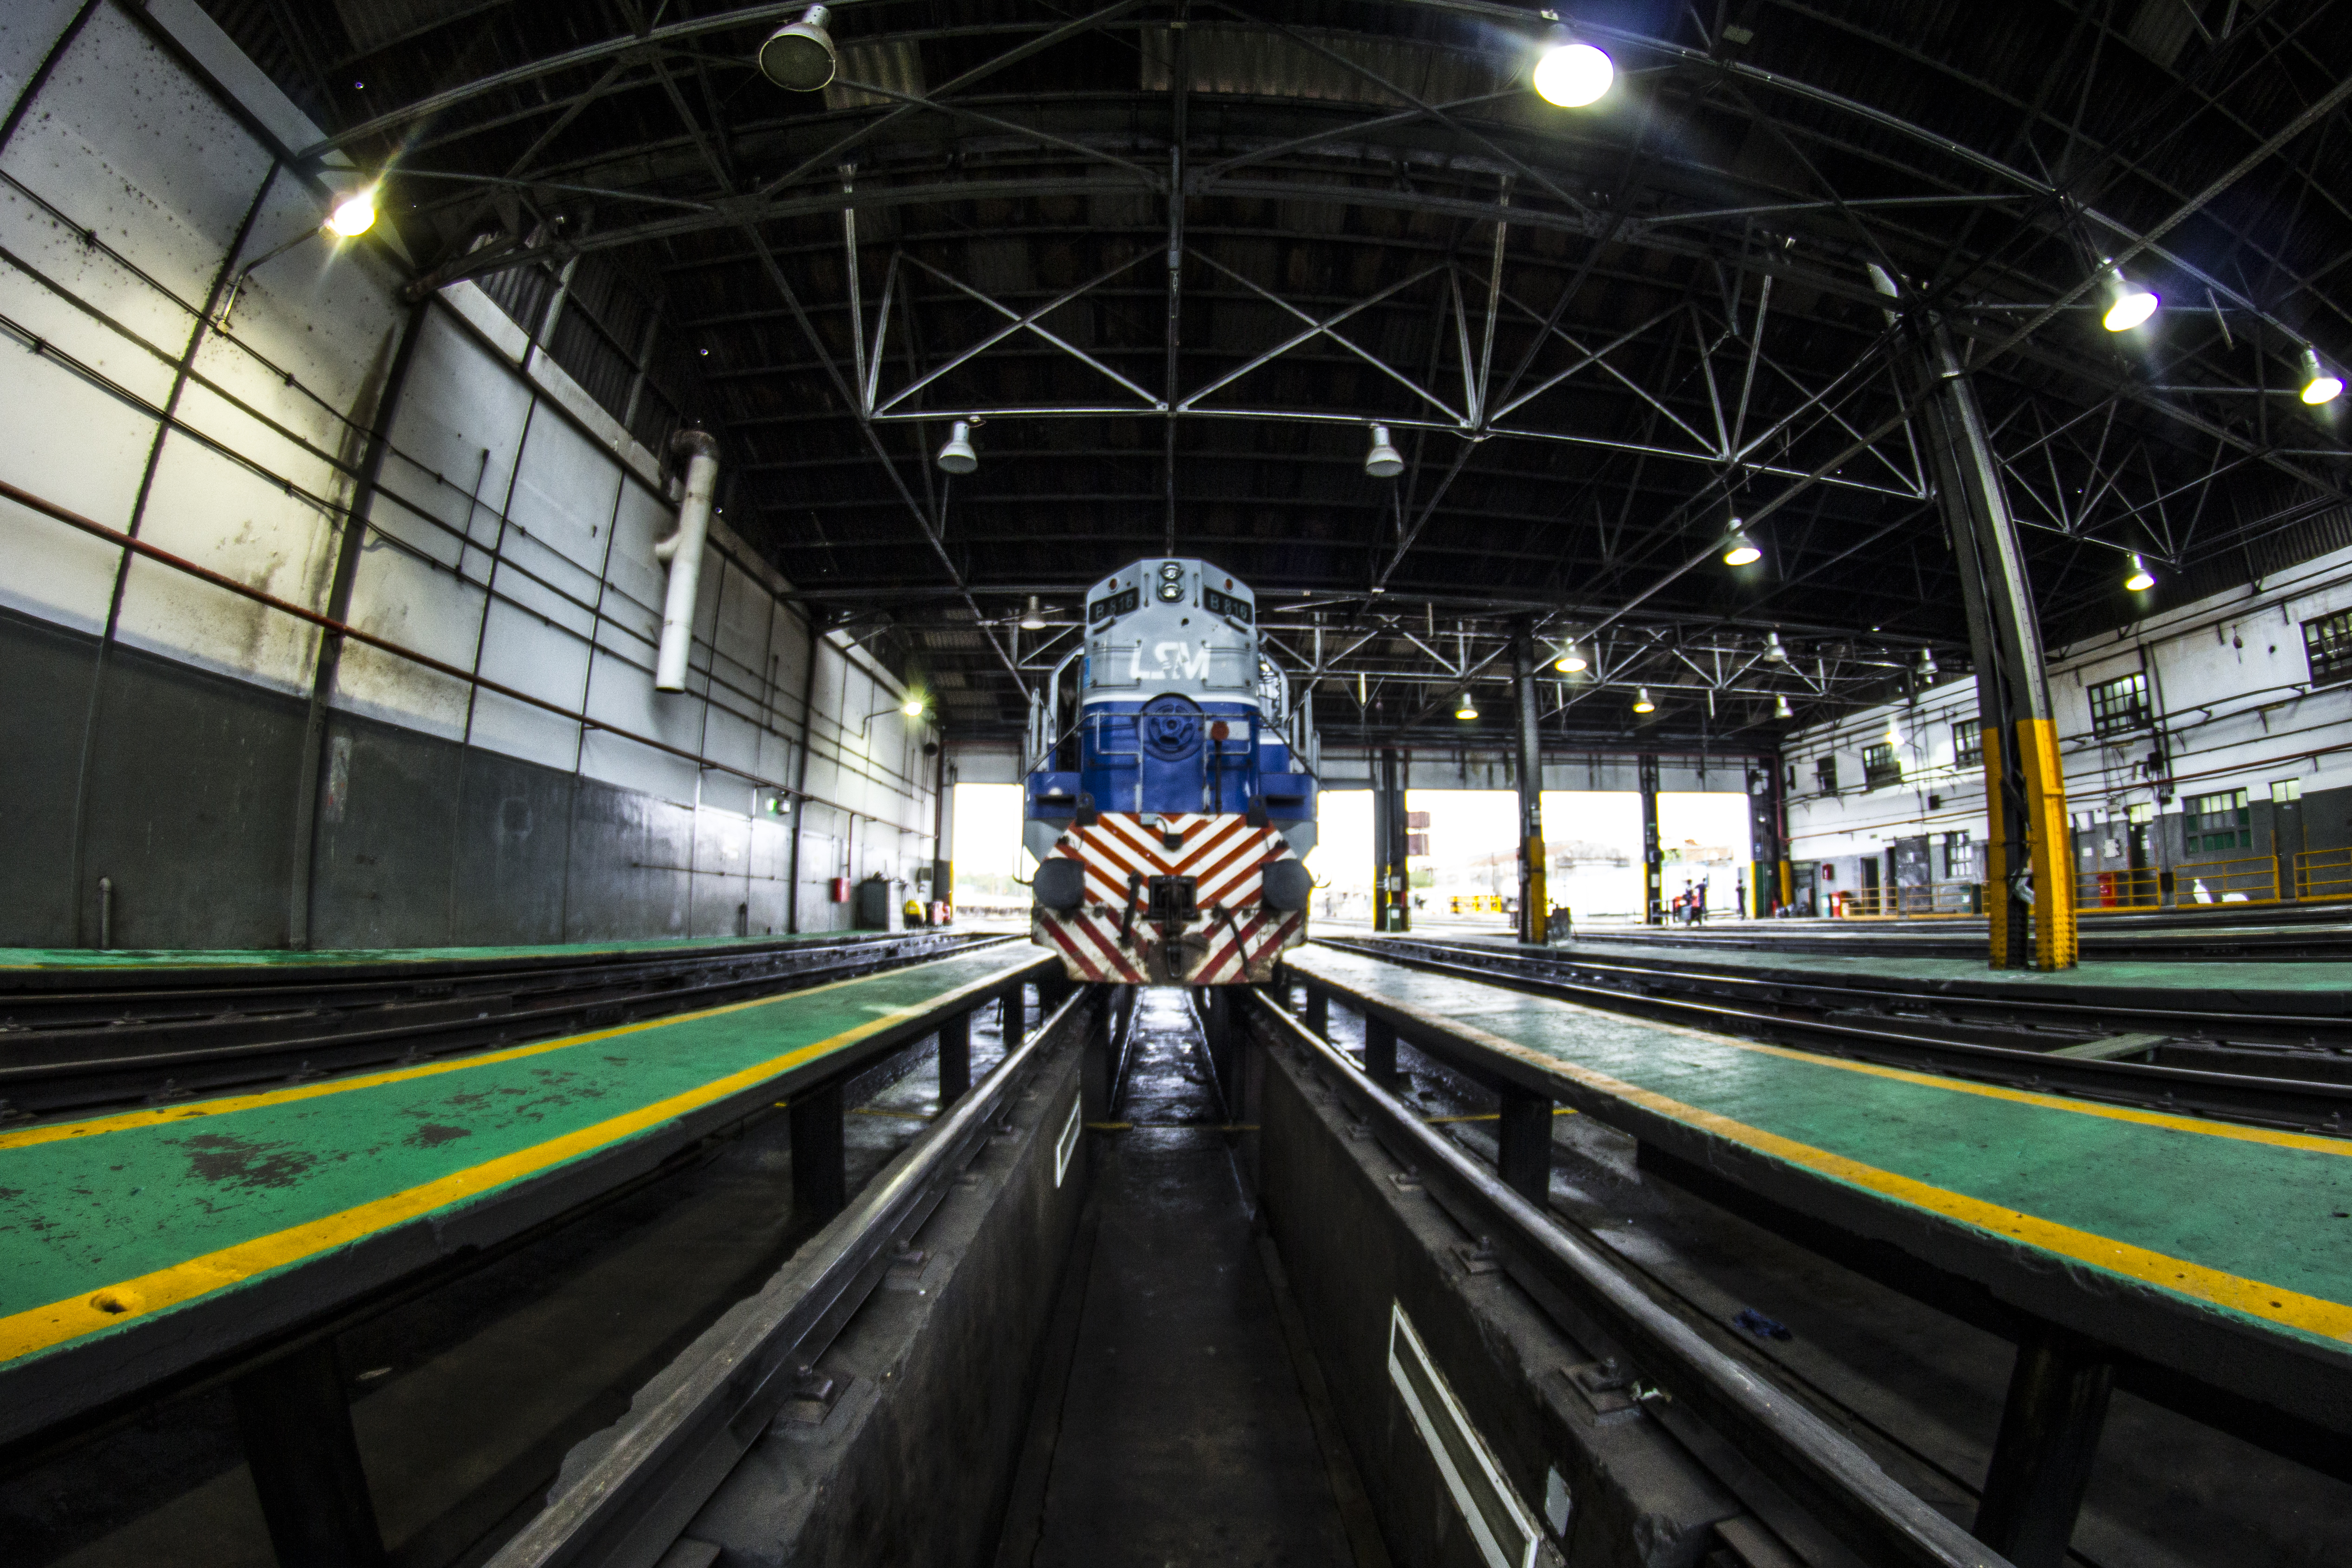
train, transport, canon, train station, public transport, metro station, sports, infrastructure, fisheye, 60d, canon60d, rokinon, rapid transit